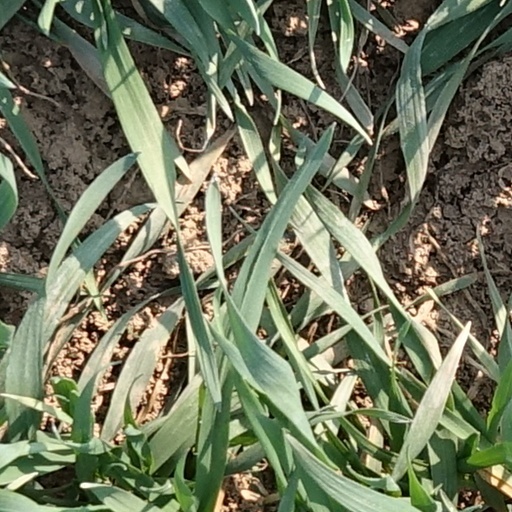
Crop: wheat